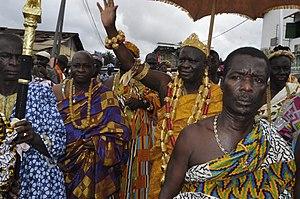
Le roi du Sanwi à l'occasion d'une sortie publique